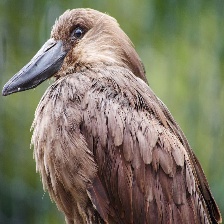
Species: HAMERKOP
Scientific name: SCOPUS UMBRETTA